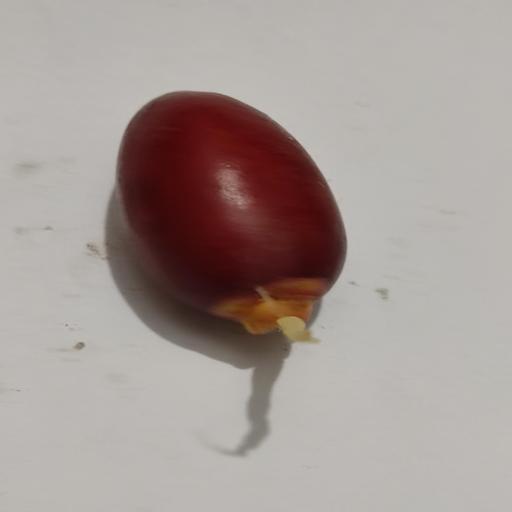
Crop type: Date Palm